The Alchemist (film)

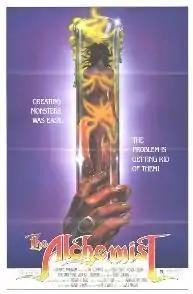
Theatrical release poster

The Alchemist is a 1983 American horror film about a man who desires to avenge a curse placed on him by an evil magician. The film was directed by Charles Band (under the pseudonym James Amante), and stars Robert Ginty, Lucinda Dooling, and John Sanderford.